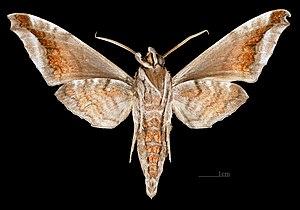
Acosmeryx naga est une espèce de papillons de la famille des Sphingidae, sous-famille des Macroglossinae, de la tribu des Macroglossini et du genre Acosmeryx.